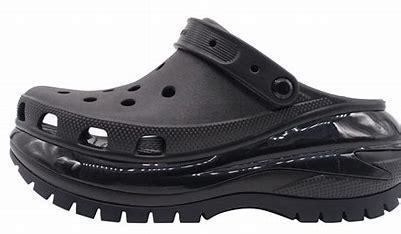
Brand: Crocs
Model: 100